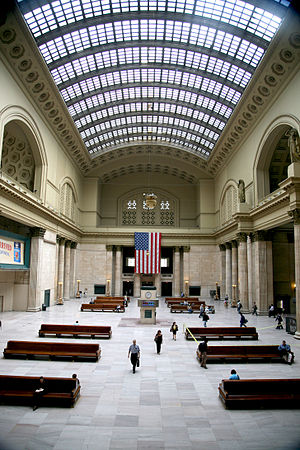
Union Station (Chicago)
Union Station er en stor jernbanestation, der åbnede i 1925 i Chicago i USA, som erstatning for en stationsbygning fra 1881. Den er nu den eneste intercitystation i Chicago, samt byens primære pendlerstation. Stationen ligger på den vestlige side af Chicago River, mellem Adams Street og Jackson Street, lige uden for Chicago Loop. Medregnet tilkørsels- og rangerspor, fylder stationen 9½ karrér. De fleste af stationens faciliteter er nedgravet, beliggende næsten udelukkende under gader og skyskrabere.